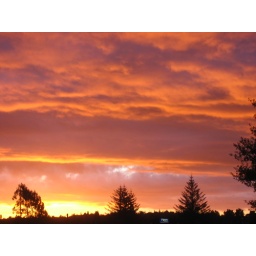
A very red sky in New Zealand.